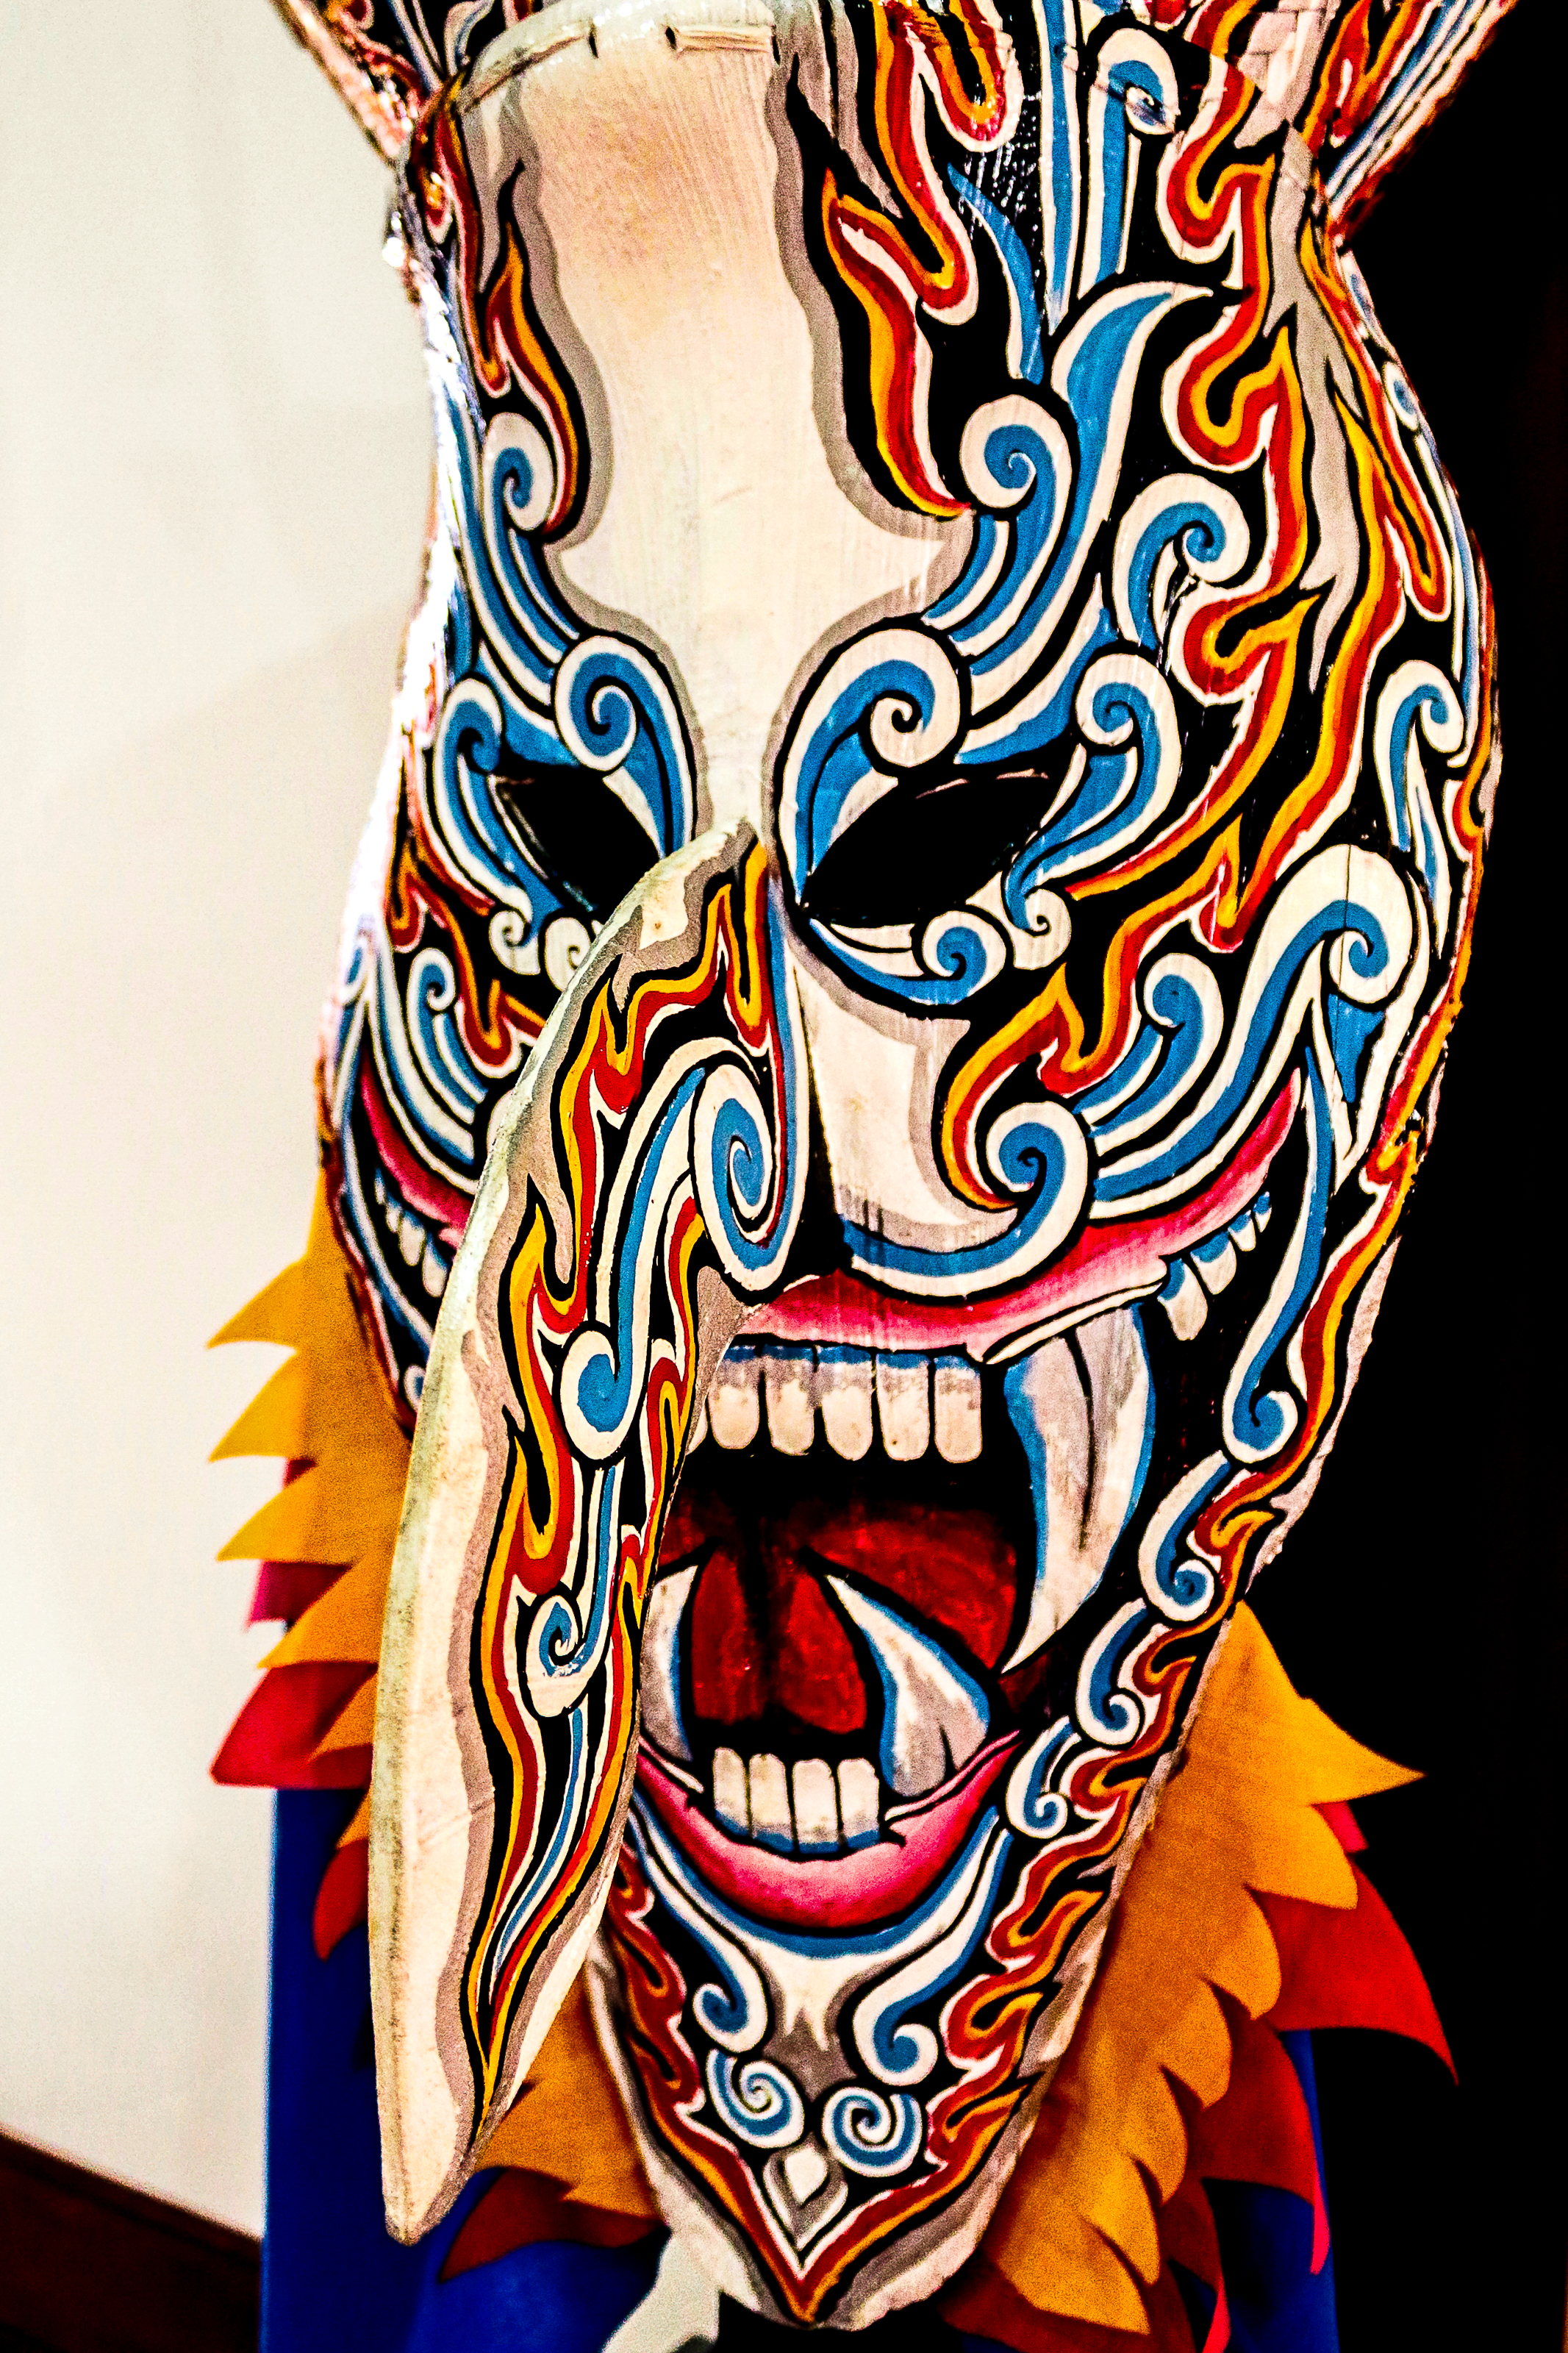
festival, mask, culture, thailand, asia, monster, thai, costume, art, ghost, ancient, colorful, asian, people, traditional, halloween, tradition, fashion, beauty, dress, phi, cloth, khon, clothing, performance, cultural, dance, performing, background, travel, masque, headgear, mythical creature